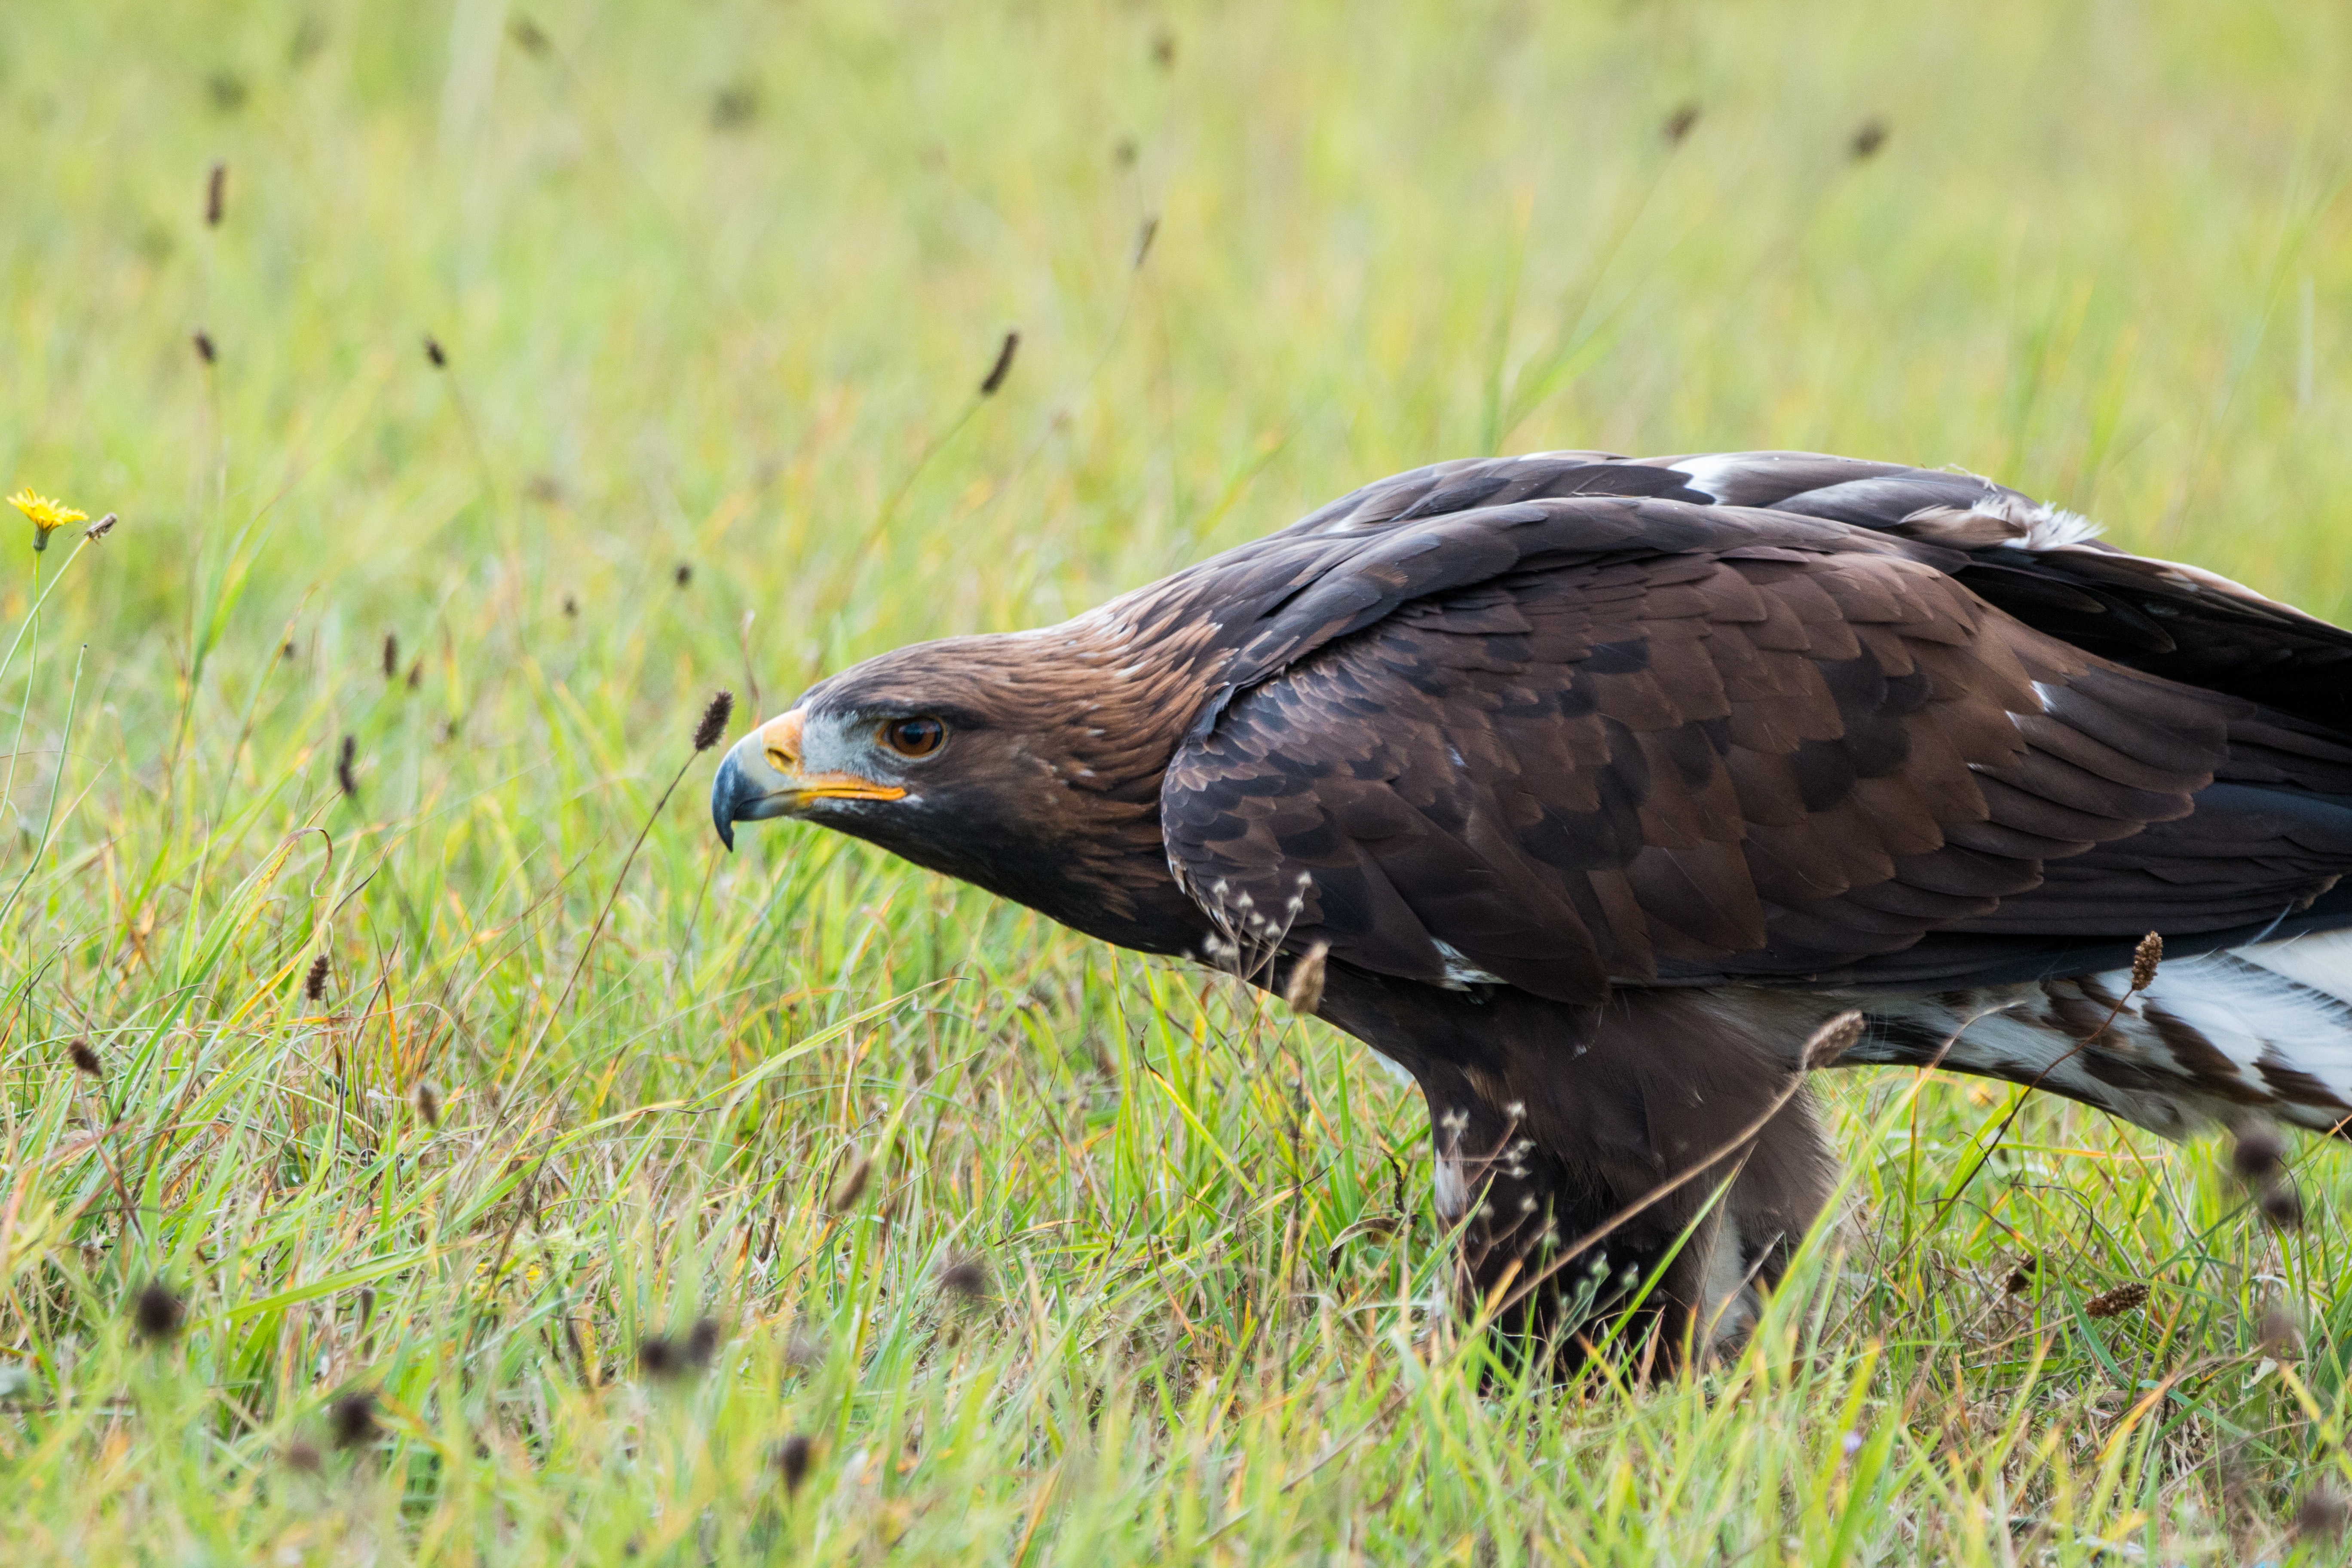
nature, bird, wing, fly, wildlife, beak, eagle, hawk, close, feather, fauna, raptor, swing, plumage, bird of prey, birds, vertebrate, bill, wild bird, vulture, buzzard, adler, golden eagle, perching bird, accipitriformes